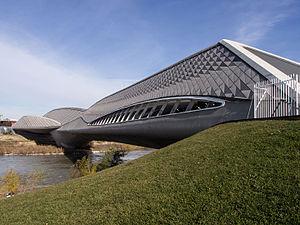
Cet article a pour objet de présenter une liste de ponts remarquables d'Espagne, tant par leurs caractéristiques dimensionnelles, que par leur intérêt architectural ou historique.